Lobo (DC Comics)

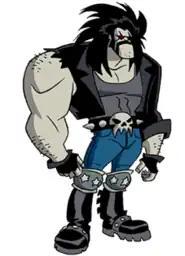
Lobo as he appears in "Superman: The Animated Series".

Physically, Lobo resembles a chalk-white human male with red pupilless eyes and blackened eyelids. Like many comic book characters, Lobo's body is highly muscular, though his initial appearances were thinner compared to later iterations. Originally portrayed with neatly trimmed purple-grey hair, this was soon redesigned as a gray mane, later a long, straggly, gray-black rocker hair, dreadlocks, and more recently a pompadour. Similarly, the orange-and-purple leotard he wore in his first few appearances was replaced by black leather biker gear and was later replaced with both the robes of his office as a putative Archbishop and pirate-themed gear, then later a sleeveless flight suit/jumpsuit. His arsenal includes numerous guns and a titanium chain with a hook on his right arm. Extra weapons may include "frag grenades" and giant carving blades.